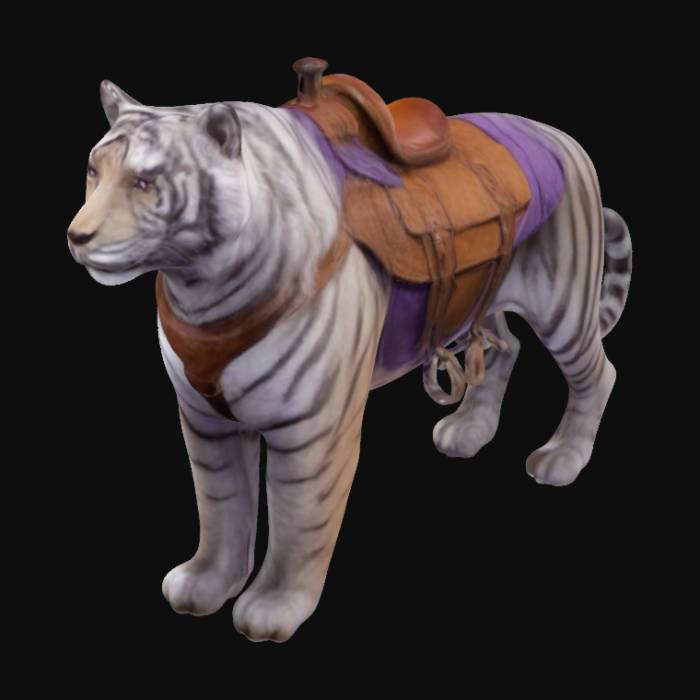
미적 점수 (1~10점): 8